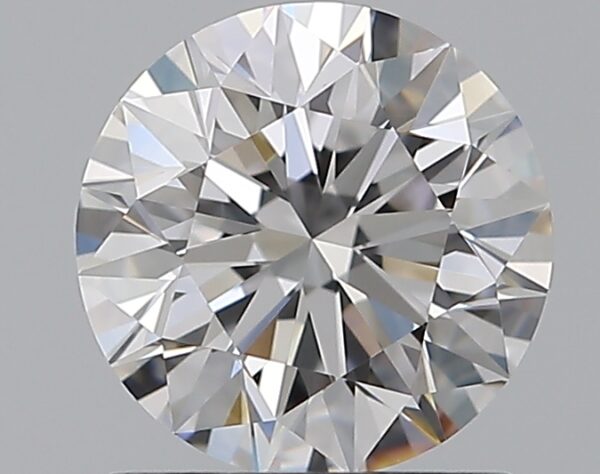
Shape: round
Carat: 1.02
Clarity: VVS2
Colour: D
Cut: EX
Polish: EX
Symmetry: EX
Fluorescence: N
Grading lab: GIA
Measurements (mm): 6.44 x 6.47 x 4.02